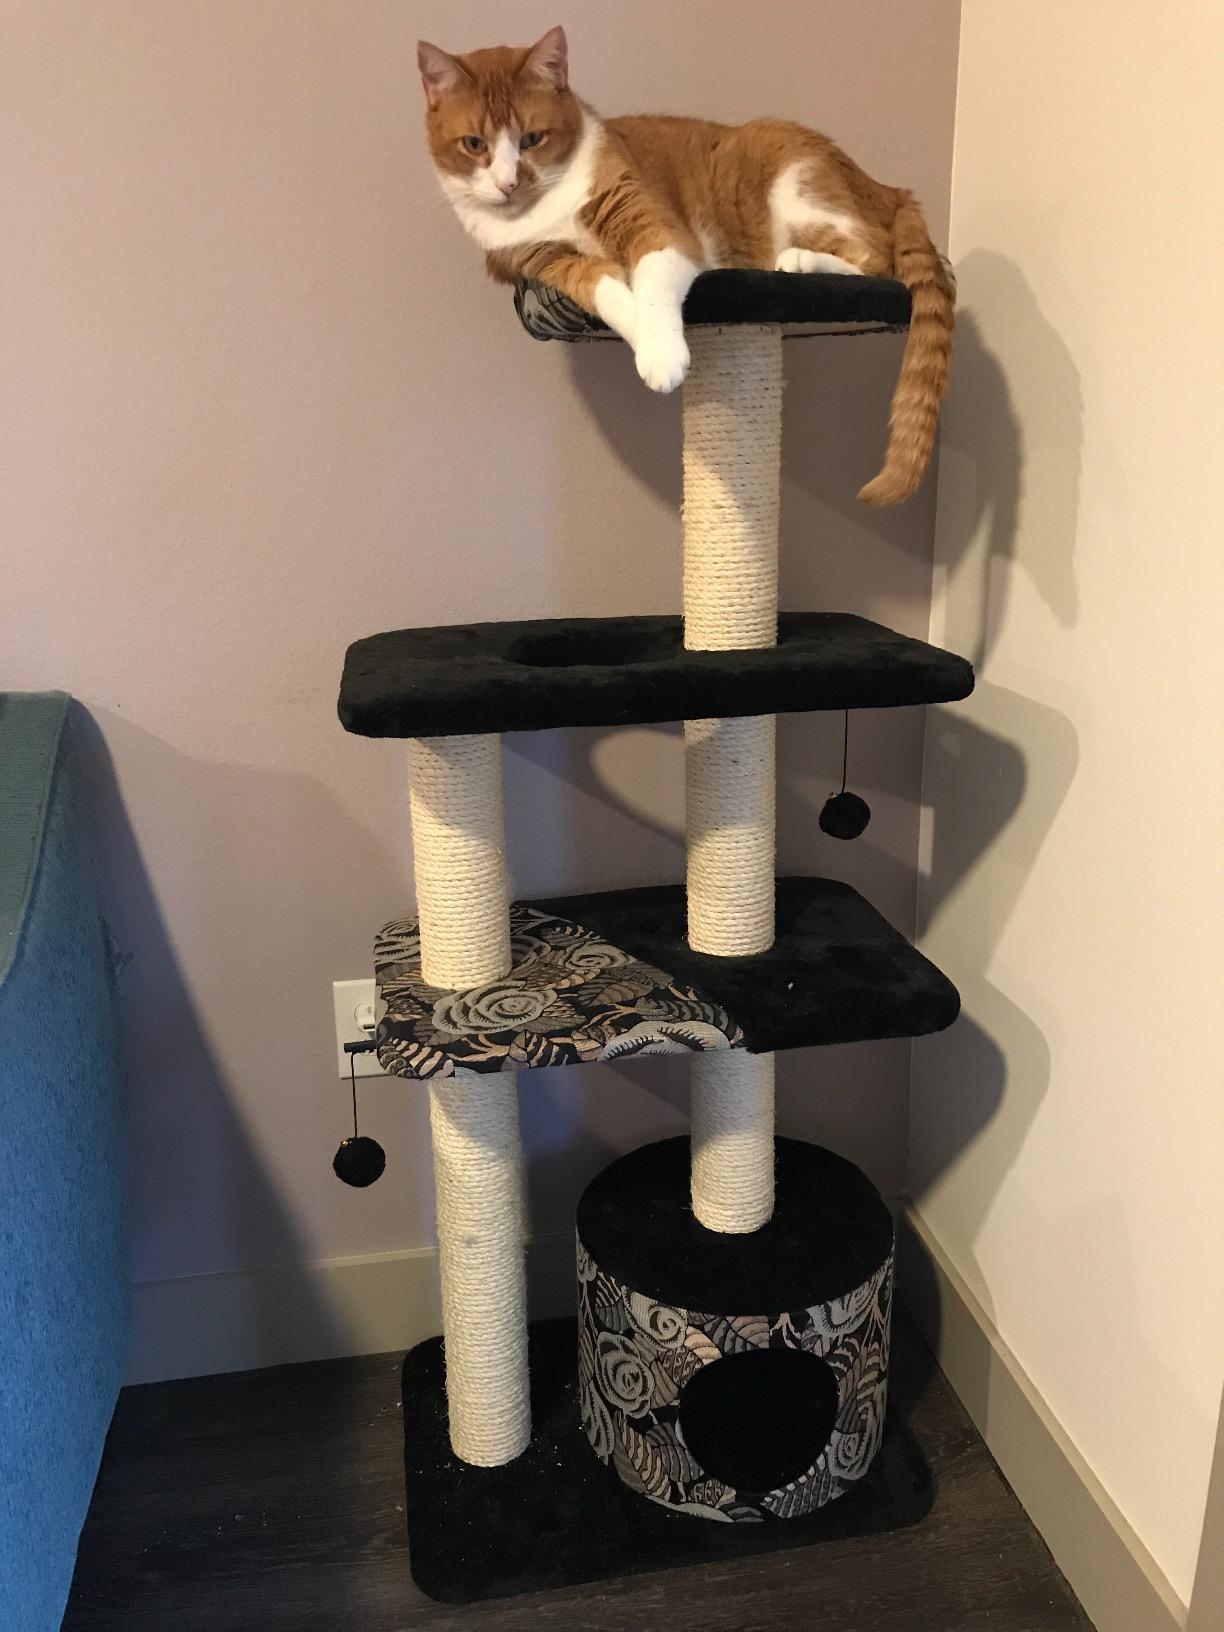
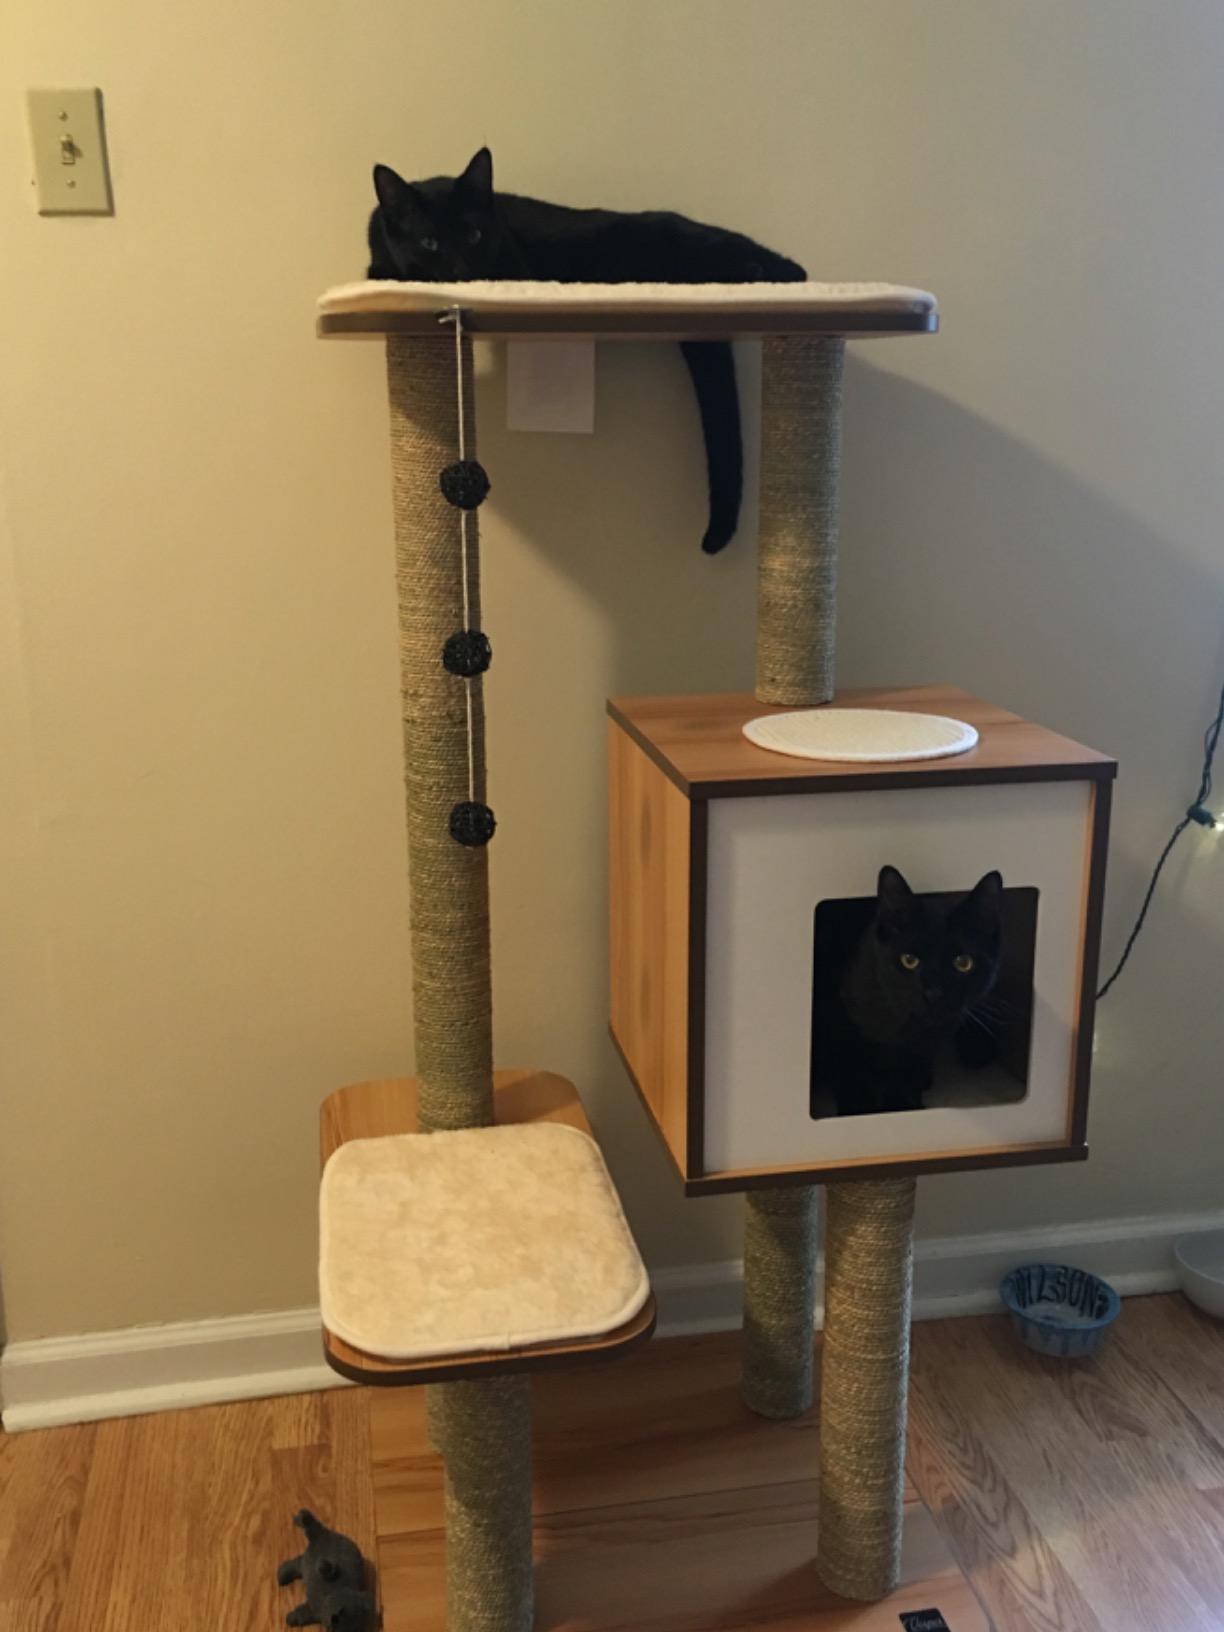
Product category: items_cat tree
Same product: no